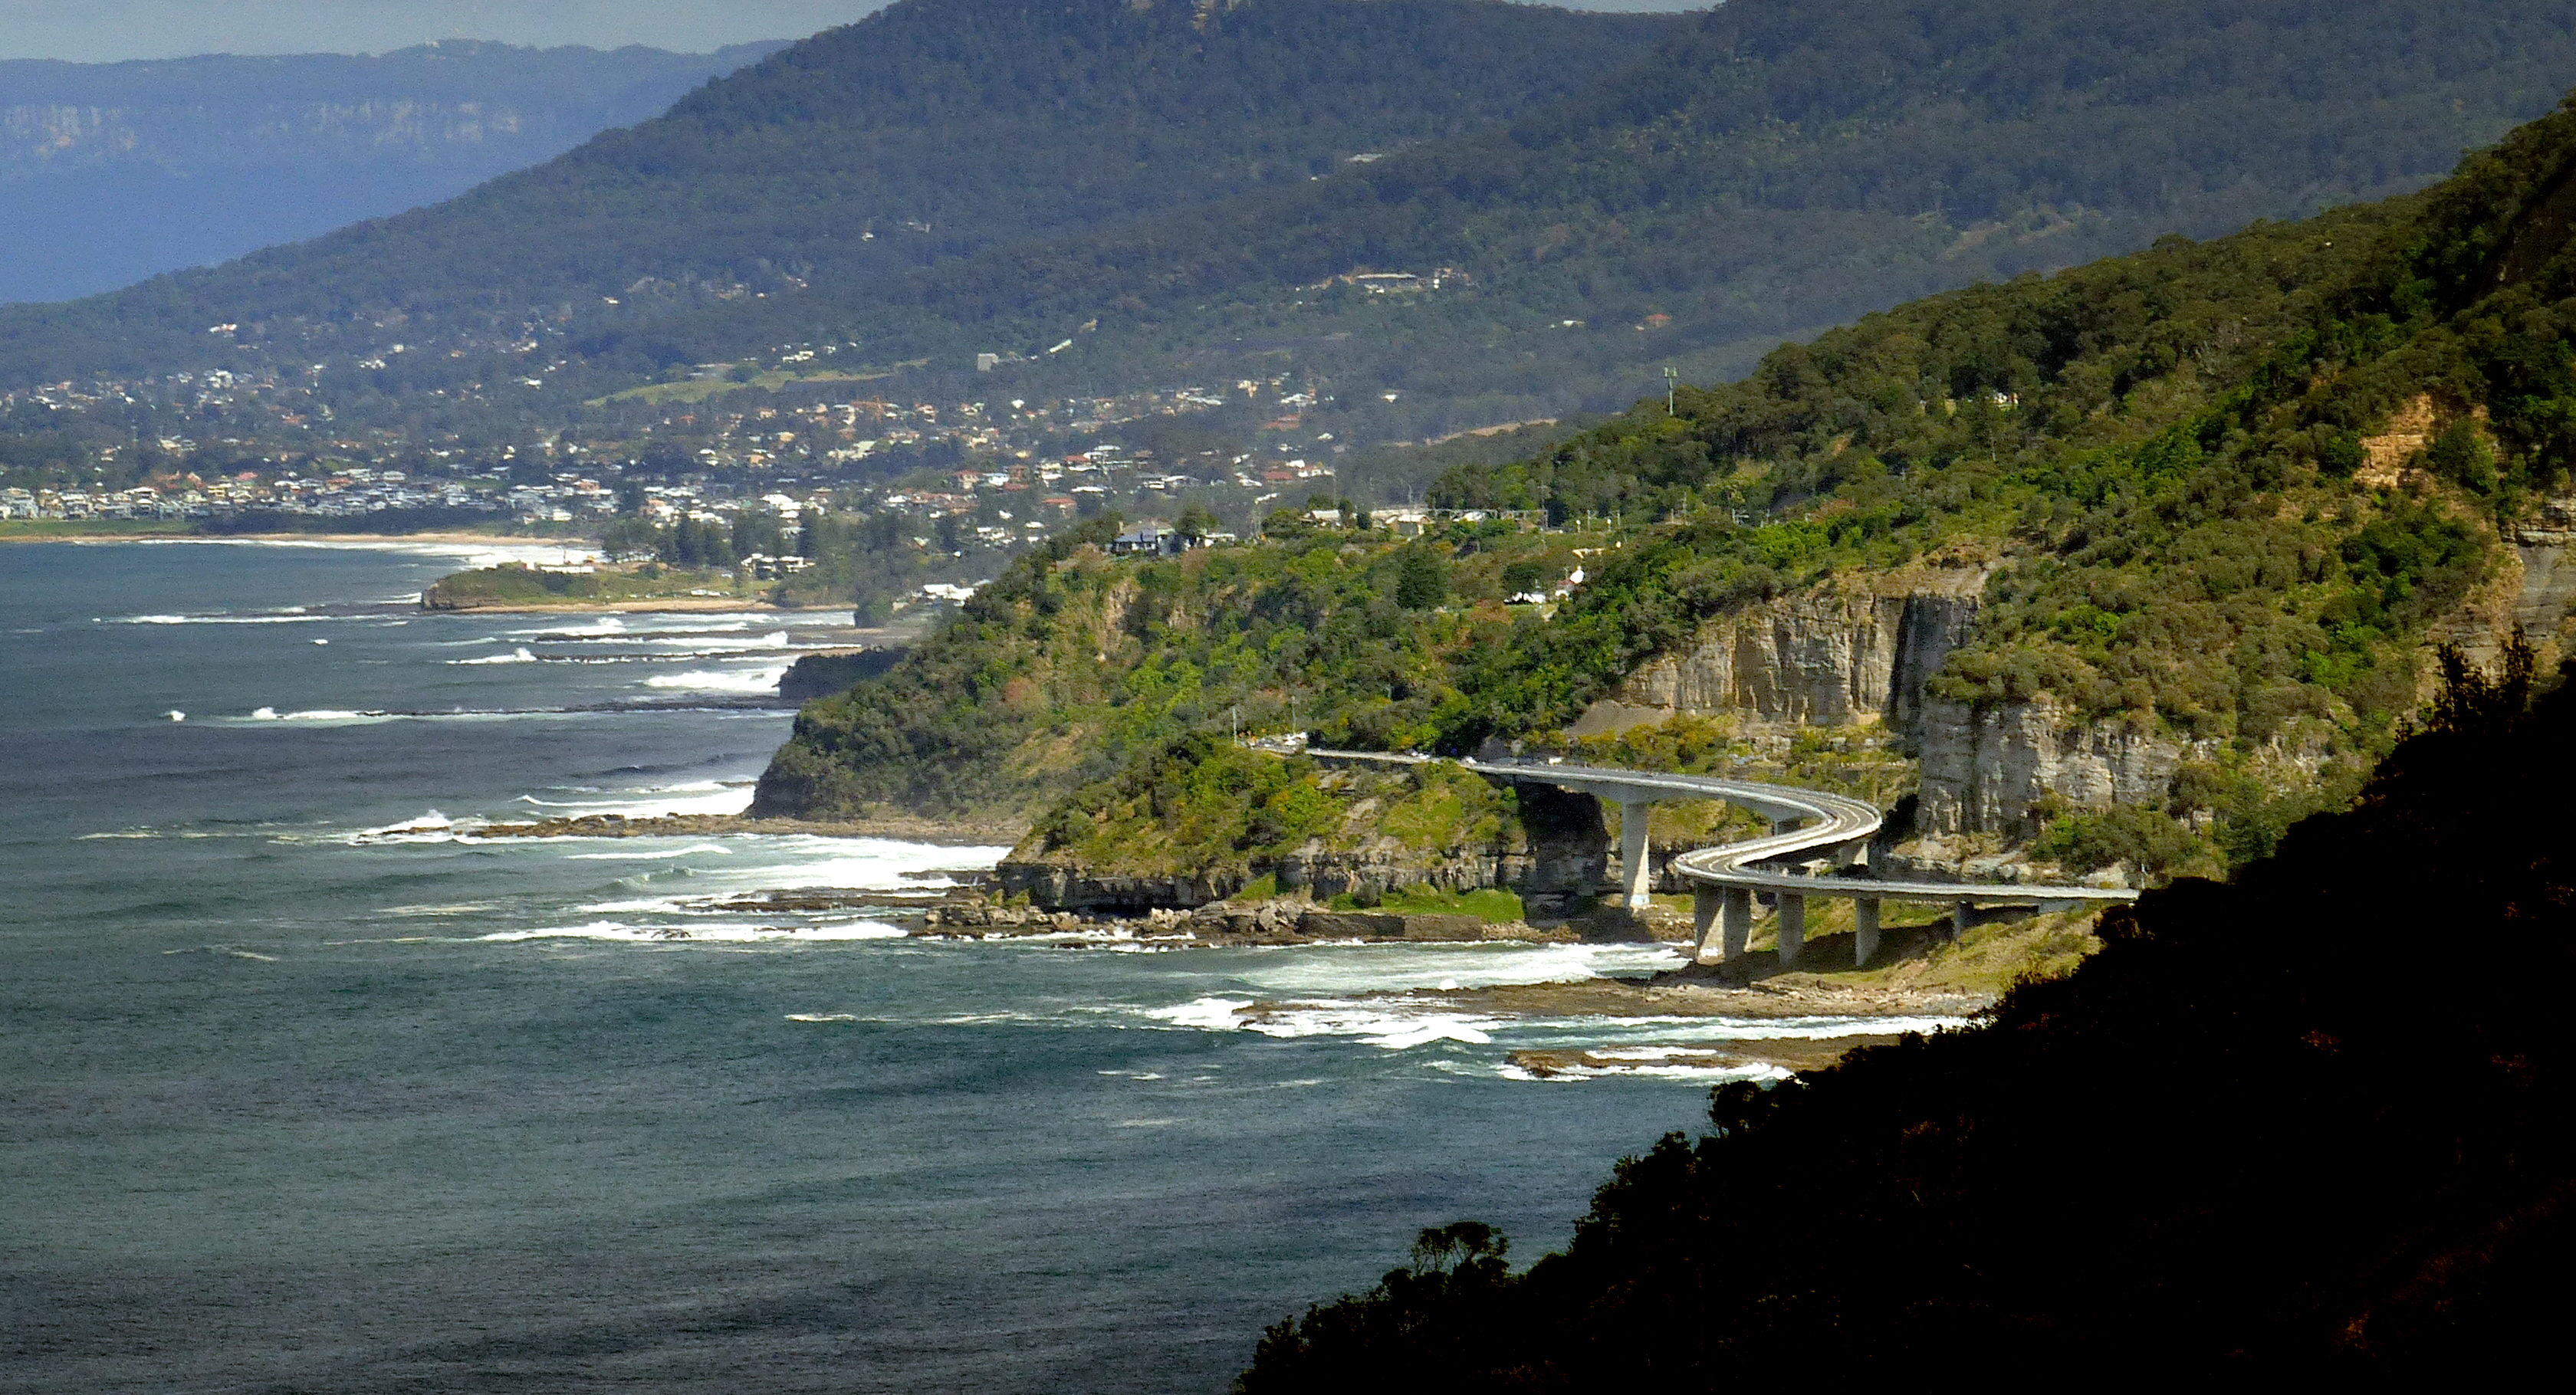
sea, coast, ocean, road, shore, coastline, cliff, cove, seascape, bay, fjord, reservoir, terrain, body of water, australia, nsw, lumixfz200, bridgecameras, bridges, seacliffbridge, ses, loch, cape, landform